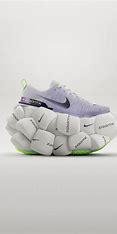
Brand: Nike
Model: Invincible 3